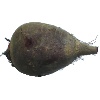
Label: beetroot